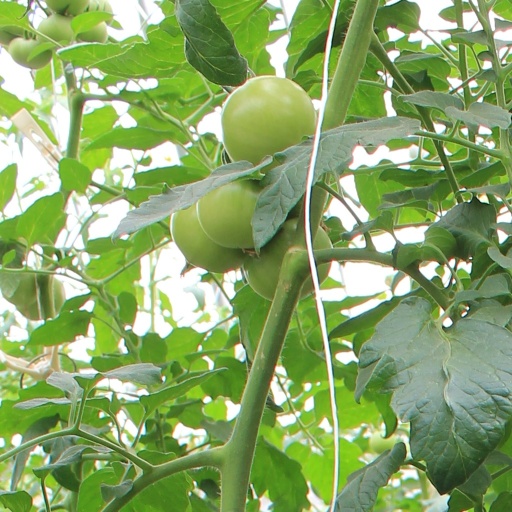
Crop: tomato